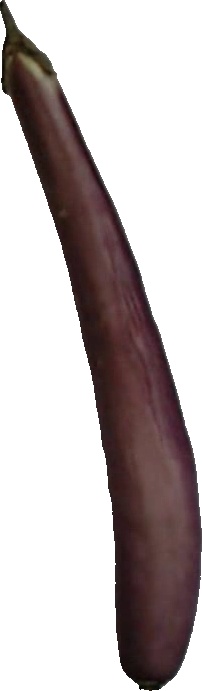
Label: eggplant_long_1